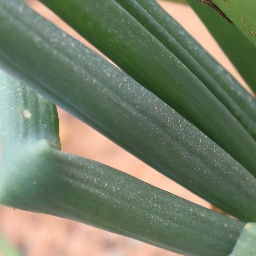
Label: healthy